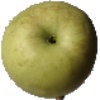
Label: Apple Golden 3